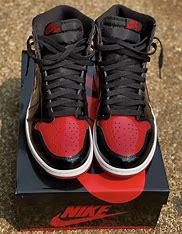
Brand: Jordan
Model: 1